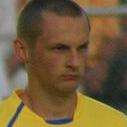
Age: 26